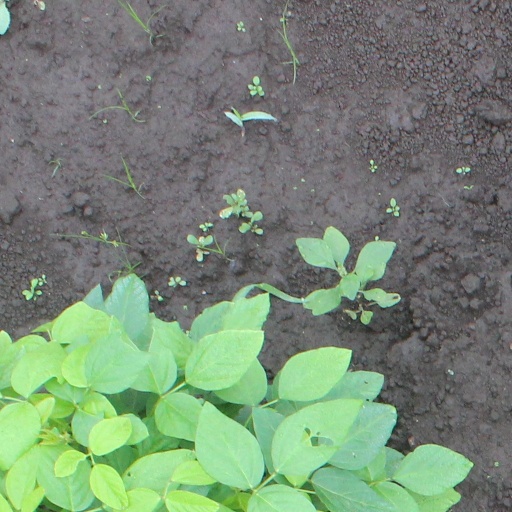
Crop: soybean